Imutlaid

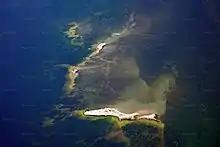
Imutlaid and smaller Imutlao suardu. Further away there are also Piälmine rava and Iedikrava

Imutilaid is an island belonging to the country of Estonia and is part of the Sangelaiu Conservation Area.